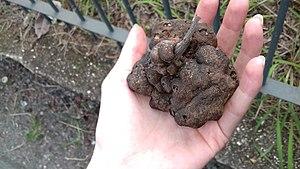
Galle détachée d'une branche d'Acacia spirorbis, Nouméa, Nouvelle-Calédonie
Le Faux Gaïac est un arbre endémique de Nouvelle-Calédonie où il est très commun. Sur la côte Est de l'Australie une autre sous espèce Acacia spirorbis subsp. solandri est naturellement présente.